Siping East railway station

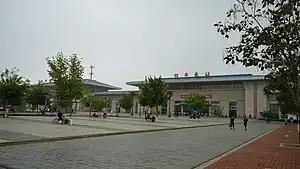
Siping East railway station

Siping East railway station is a railway station on the Harbin–Dalian section of the Beijing–Harbin High-Speed Railway. It is in Siping, Jilin province, China. It is one of two railway stations in the city, the other being Siping railway station.